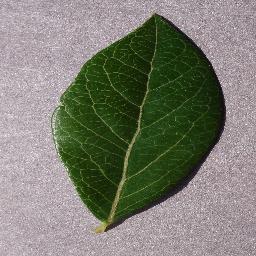
Label: Blueberry___healthy